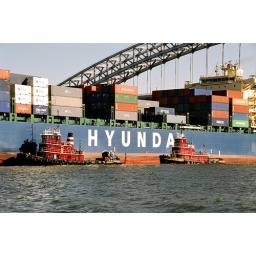
Container ship in the Kill van Kull